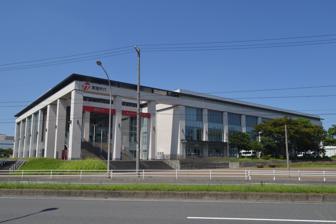
Building: Takeda Teva Ocean Arena
Country: Japan
Year built: 2008
Futsal arena in Japan Takeda Teva Ocean Arena front view Location Minato-ku , Nagoya City , Aichi Prefecture , Japan Owner Teva Takeda Pharma Ltd. Operator Nagoya Oceans Capacity 2,569 Construction Opened 13 June 2008 Architect Yasui Architects & Engineers, Horiuchi Architectural Main contractors Kajima Corporation Tenants 2008- Nagoya Oceans ( F.League ) Website http://ocean-arena.com/ Takeda Teva Ocean Arena (In Japanese : 武田テバオーシャンアリーナ) is a futsal arena  in Nagoya , Aichi Prefecture , Japan . This arena opened on 13 June 2008. This arena is specialized to futsal first in Asia . This arena is home arena of Nagoya Oceans in F.League . The exterior of this arena is inspired by Colosseum . History 8 February 2007 – Start to construction. 2 May 2008 – Finish to construction. 13 June 2008 – Opened under the name Taiyo Pharmaceutical Ocean Arena . June 2008 – F.League Ocean Cup 1st edition was held. 1 April 2012 –  Renamed to Teva Ocean Arena . August 2013 – 2013 AFC Futsal Club Championship was held. 1 April 2017 – Renamed to Takeda Teva Ocean Arena . 20 May 2017 – WBO world light flyweight title match Kosei Tanaka vs Ángel Acosta (no.1 contender and mandatory challenger of WBO) was held. 6–7 April 2019 – V.League 2018-19 Final was held. Facilities Inside the arena. Main Arena Pitch size – 20 m × 40 m (800 m 2 ) Height – 13 m Seats – 2,569 seats Sub Arena Pitch size – 20 m × 40 m (800 m 2 ) Height – 13 m Seats – 190 seats Access 1 minute walk from Aonami Line Kinjō-futō Station . References